Quakers

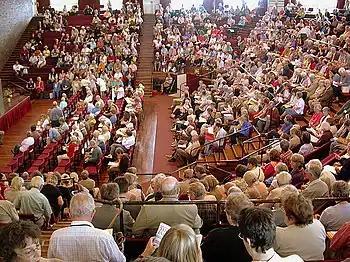
Quaker business meeting in York

In "programmed worship" there is often a prepared Biblical message, which may be delivered by an individual with theological training from a Bible College. There may be hymns, a sermon, Bible readings, joint prayers and a period of silent worship. The worship resembles the church services of other Protestant denominations, although in most cases does not include the Eucharist. A paid pastor may be responsible for pastoral care. Worship of this kind is celebrated by about 89% of Friends worldwide. It is found in many Yearly Meetings in Africa, Asia and parts of the US (central and southern), and is common in programmed meetings affiliated to Friends United Meeting (who make up around 49% of worldwide membership), and evangelical meetings, including those affiliated to Evangelical Friends International (who make up at least 40% of Friends worldwide). The religious event is sometimes called a Quaker meeting for worship or sometimes a Friends church service. This tradition arose among Friends in the United States in the 19th century, and in response to many converts to Christian Quakerism during the national spiritual revival of the time. Friends meetings in Africa and Latin America were generally started by Orthodox Friends from programmed elements of the Society, so that most African and Latin American Friends worship in a programmed style.